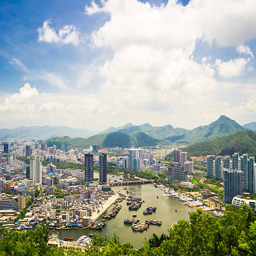
an aerial view of city